Southern Methodist Publishing House

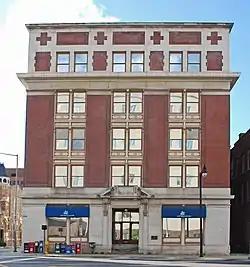
The Southern Methodist Publishing House in 2010

The Southern Methodist Publishing House is a historic building in Nashville, Tennessee, USA.